Sky position (RA, Dec in degrees): 149.907, 10.332
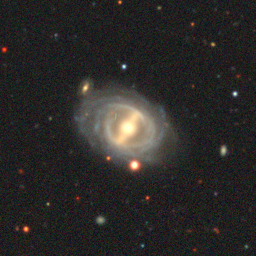
Galaxy morphology: Barred Spiral Galaxies